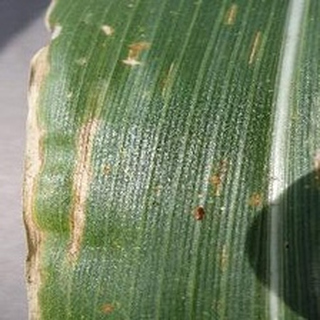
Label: corn_gray_leaf_spot